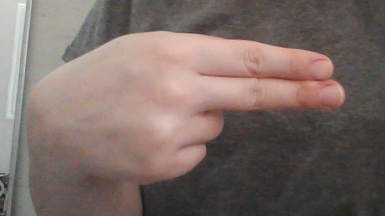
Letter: ain